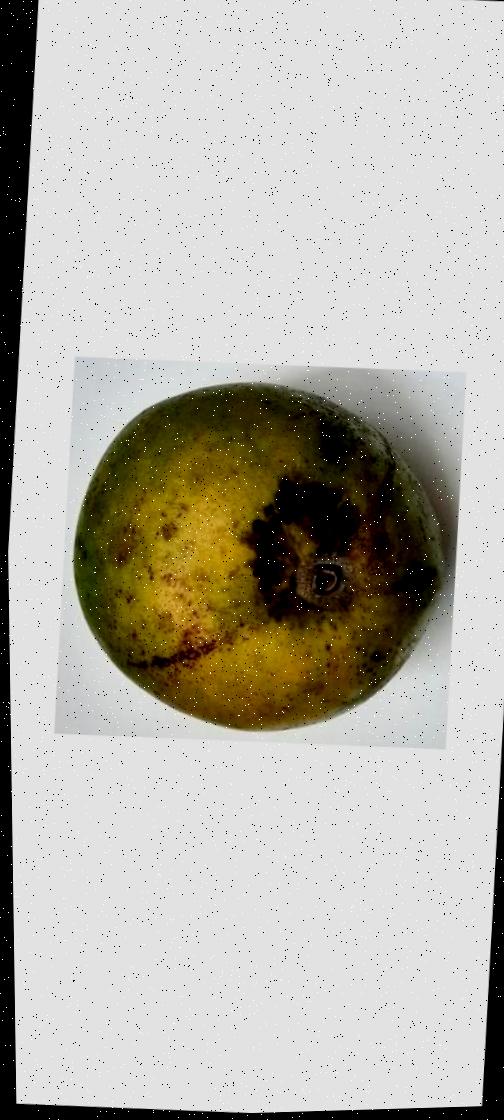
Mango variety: Harivanga